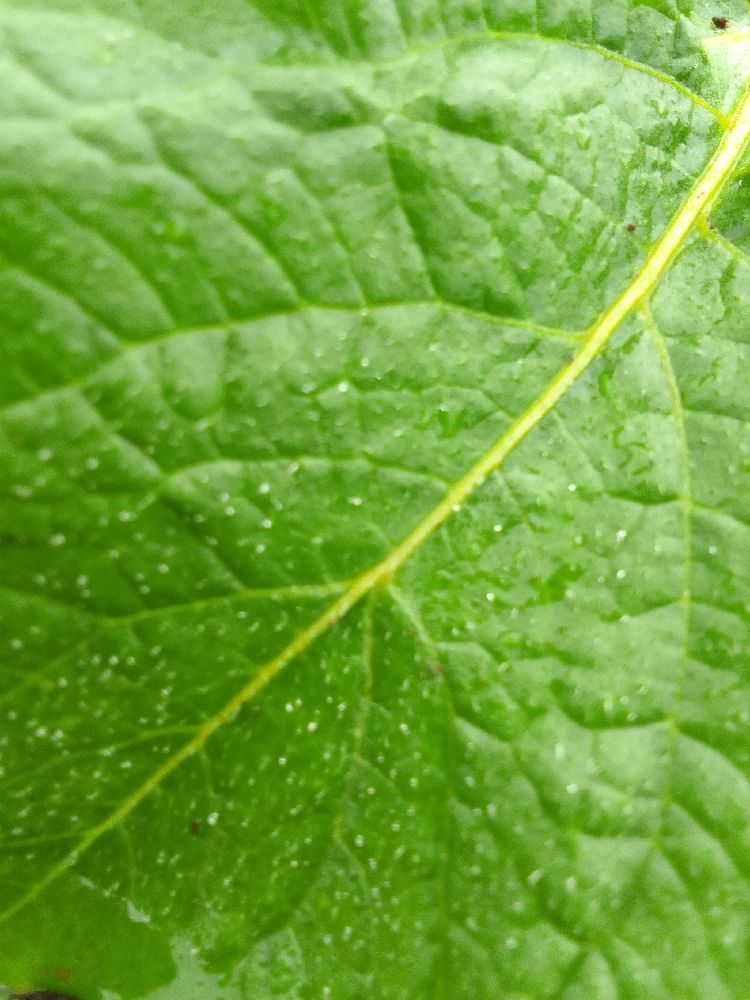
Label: Healthy